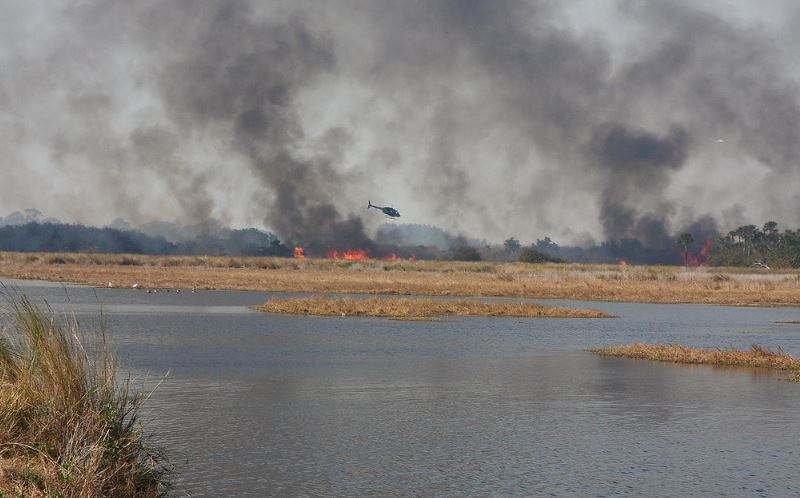
Fire: yes
Smoke: yes